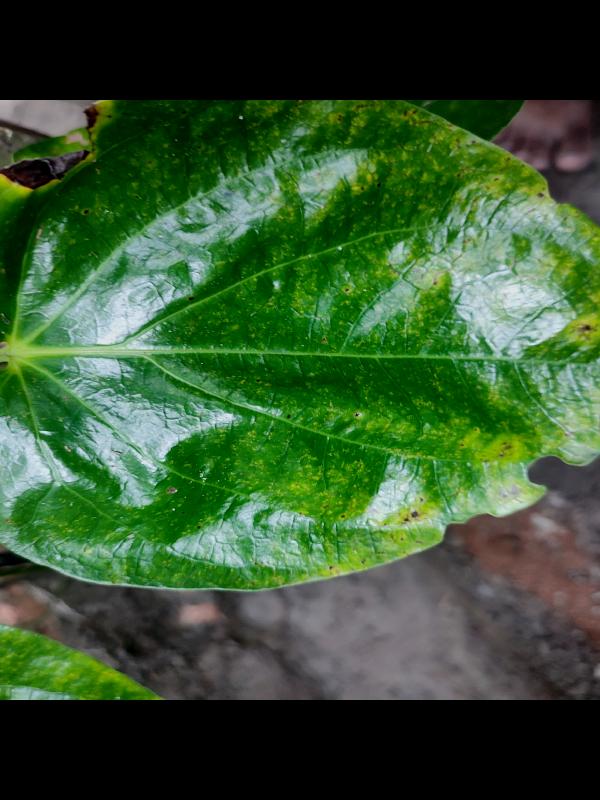
Label: Bacterial_Leaf_Disease